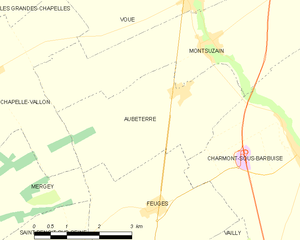
Carte des communes françaises: Aubeterre